Ishwardi Airport

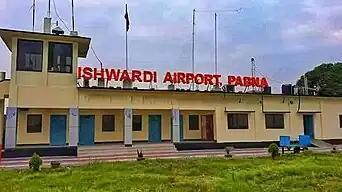
The Ishwardi Airport authority identifies itself to be located in Pabna District

During World War II, the airport was known as the Hijli Base Area, and was used by the Twentieth Air Force. It hosted the United States Army Air Force XX Bomber Command 58th Bombardment Wing between 8–24 February 1945, prior to its deployment to the Mariana Islands.